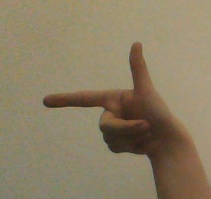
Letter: yaa